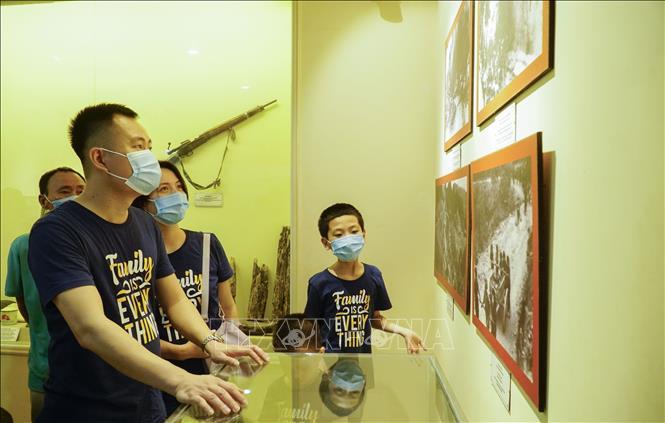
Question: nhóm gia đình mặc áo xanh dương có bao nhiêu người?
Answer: ba người